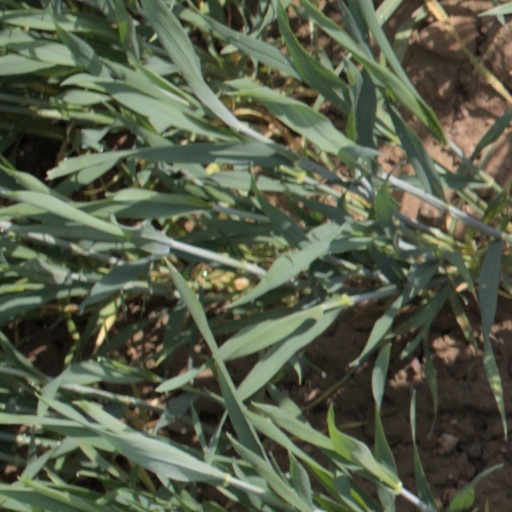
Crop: wheat